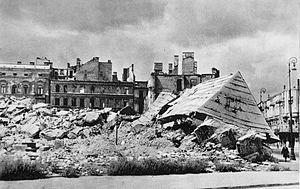
Le palais de Brühl, aussi connu sous le nom de Palais Sandomierski était un château situé sur la Place Piłsudski à Varsovie en Pologne. Il était l'un des plus grands palais de Varsovie, et l'un des plus emblématiques du style rococo de l'entre-deux guerres. Il a été détruit en 1944.